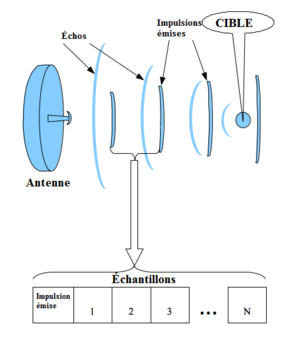
Le traitement du signal d'un radar Doppler pulsé commence avec des échantillons prélevés entre plusieurs impulsions d'émission. La stratégie d'échantillonnage pour une période d'impulsion est représentée.
Le traitement des données Doppler pulsées est la méthode d'évaluation des vitesses et de la réflectivité au moyen d'un radar Doppler pulsé. Elle consiste en un échantillonnage d'impulsions successivement émises puis retournées au radar par les cibles et desquelles le processeur extrait une séquence de valeurs appelées I et Q. L'analyse de Fourier de ces données permet d'extraire les informations voulues.